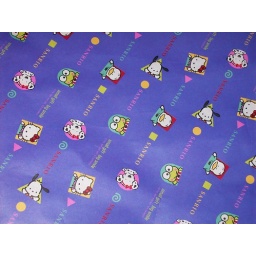
and the fun paper my bag came in